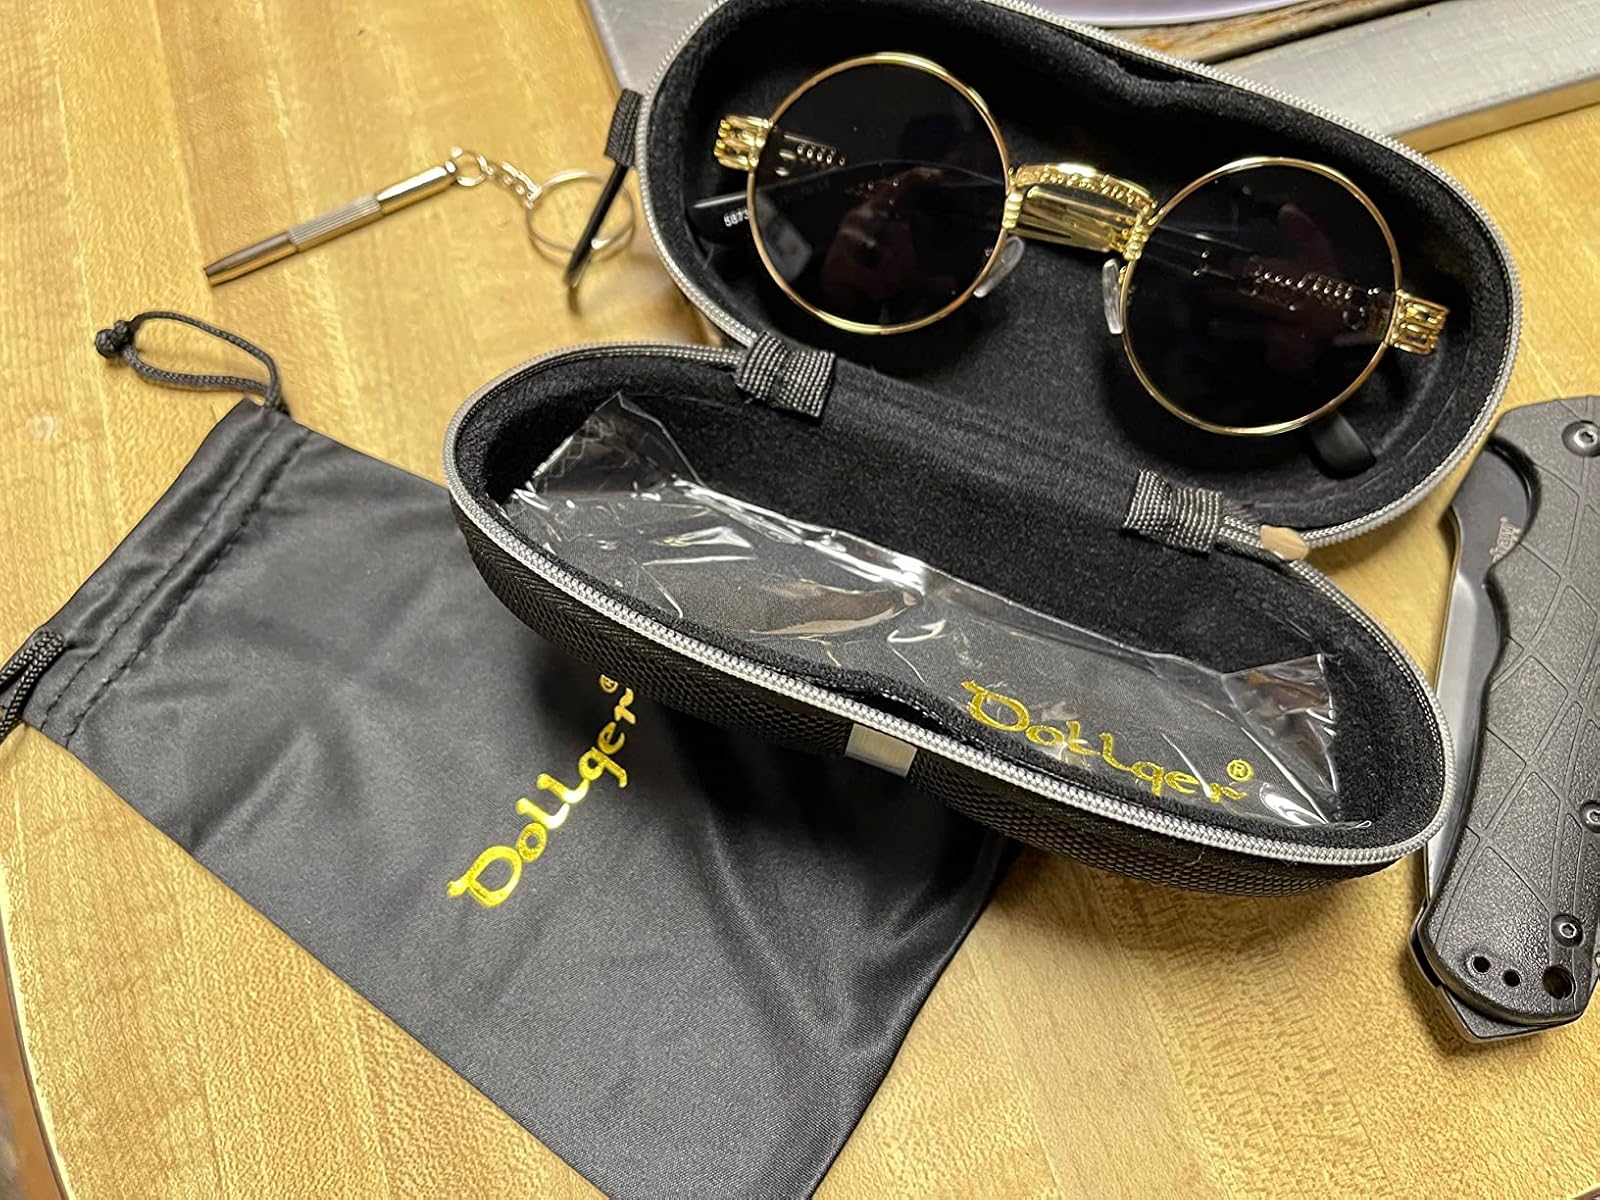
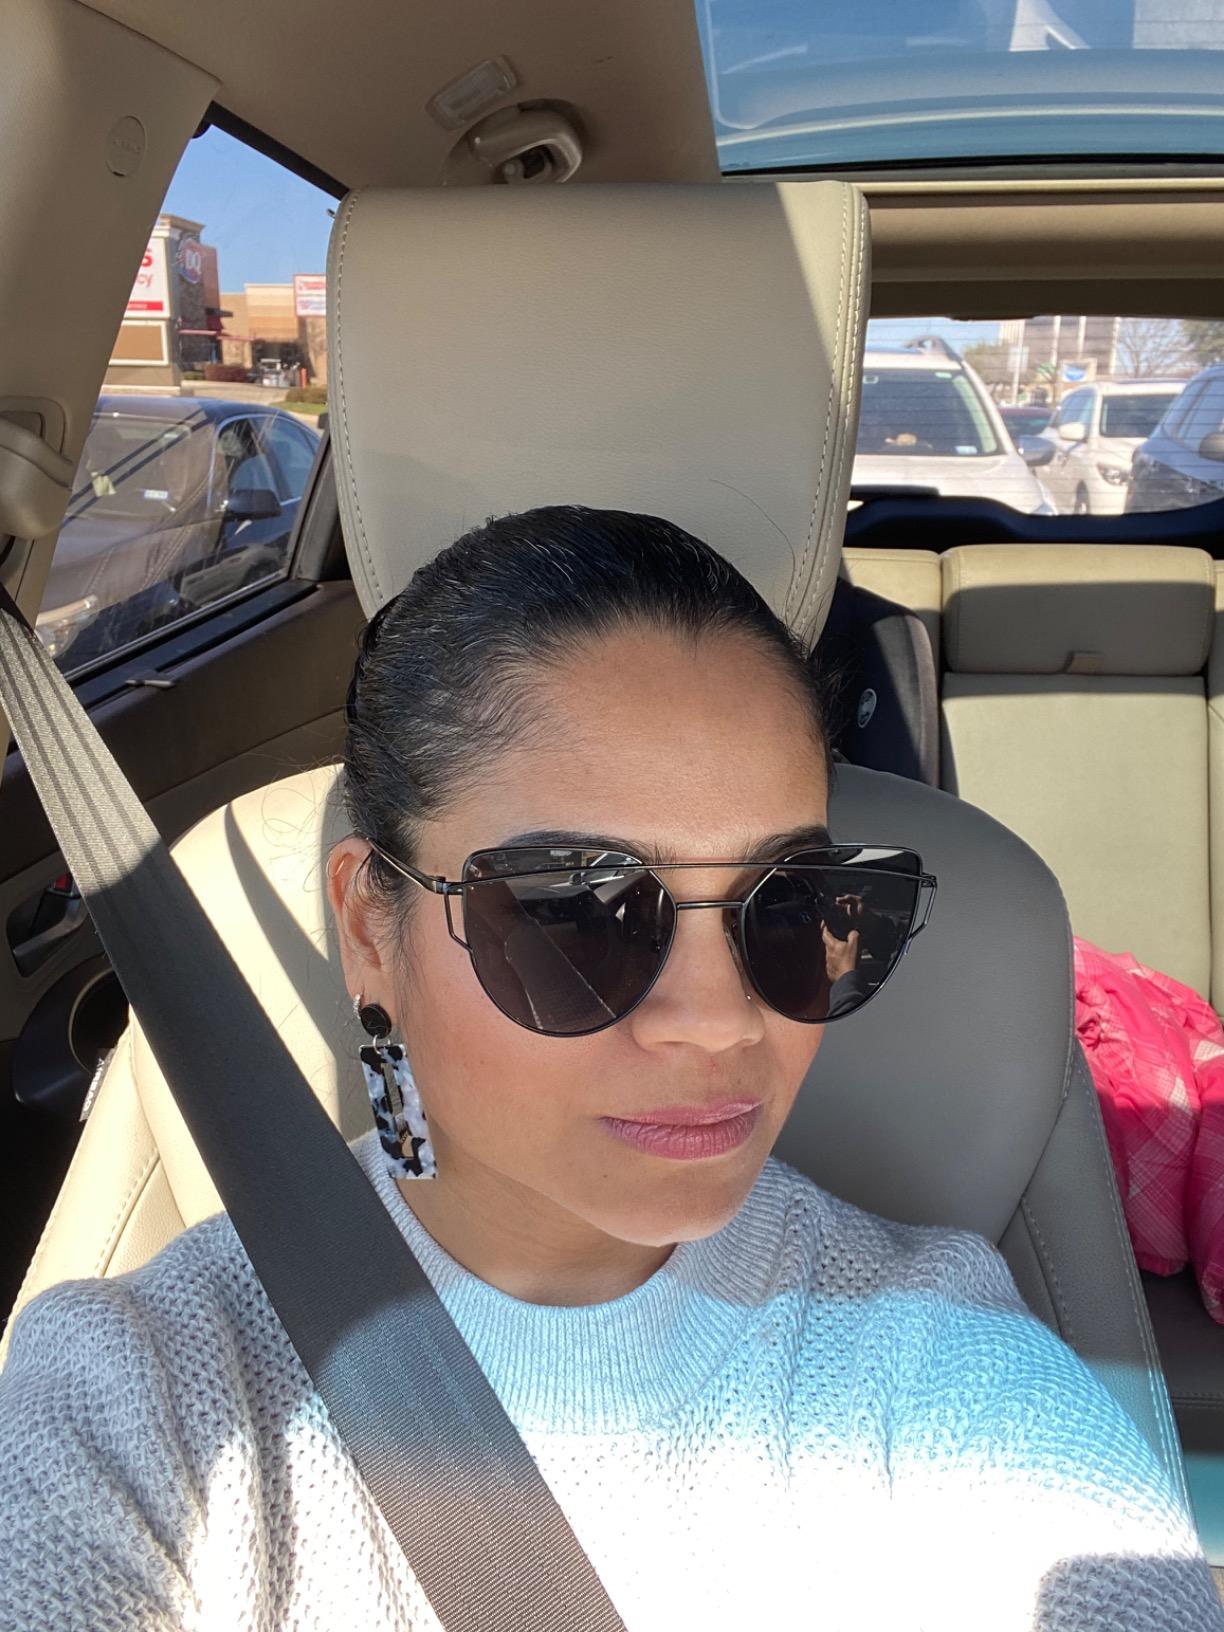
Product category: accessories_sunglasses
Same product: no